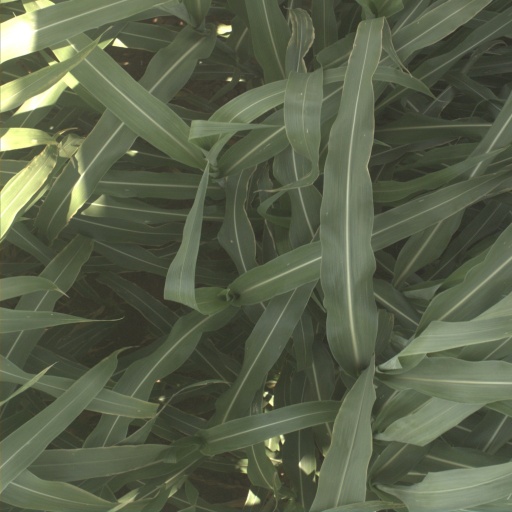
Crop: sorghum